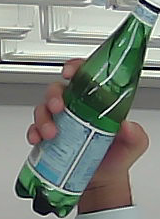
Product: sanpellegrino_water